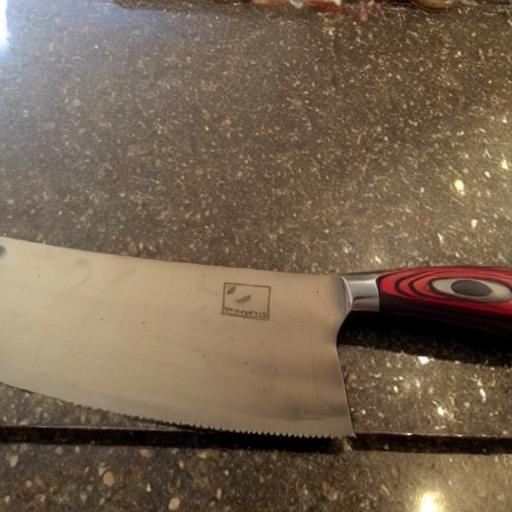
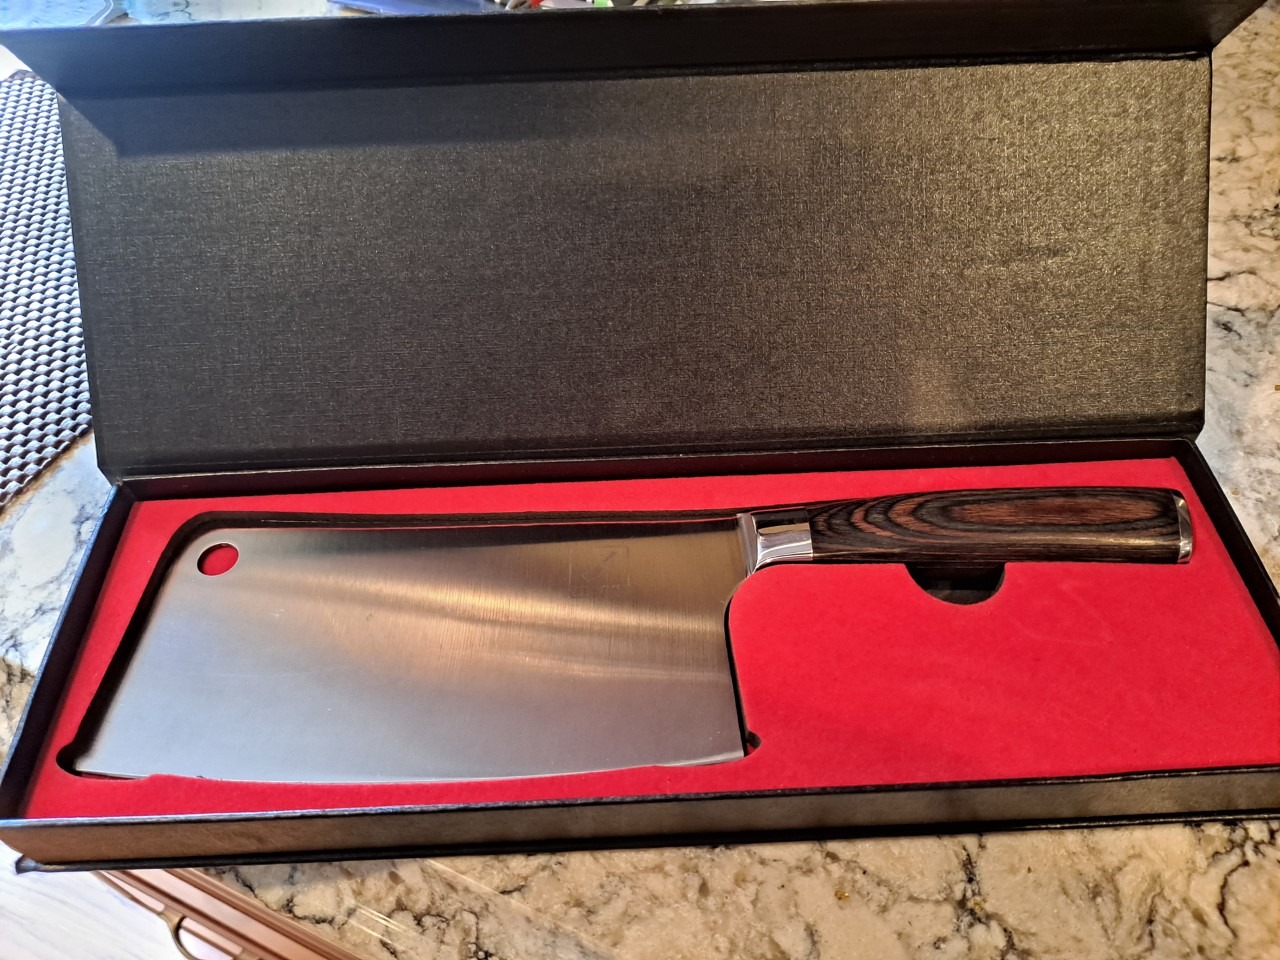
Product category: items_knife
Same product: no